National Czech & Slovak Museum & Library

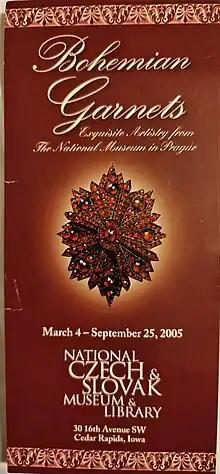
Invitation Card for the exhibition Bohemian Garnets

In subsequent years, the museum continued to grow its collections, membership, and events schedule. In 2001, the museum began planning to acquire additional property for a research and performing arts center, and began a fundraising campaign to build its endowment to $5 million by 2005. The NCSML stated that its membership in 2002 was above 1,900 people. In 2002, the museum and library opened "Kroje—Dress for the Dance of Life!," an exhibit on Kroje which ran until January 19, 2003. The museum also hosted the annual meetings of the Czech Glass Collectors Guild and the Czech-Slovak Genealogical Society International during this time.